Lavo Kingdom

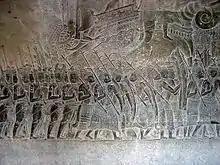
Image of Siamese mercenaries in Angkor Wat. The Siamese would later form their own kingdom and become a major rival of Angkor.

Via royal relations, Isanavarman I (r. 616–637) of the Chenla Kingdom expanded Khmer influence to the Menam valley during the Mon dominance through his campaigns around the 7th century, but did not exercise political control over the region.